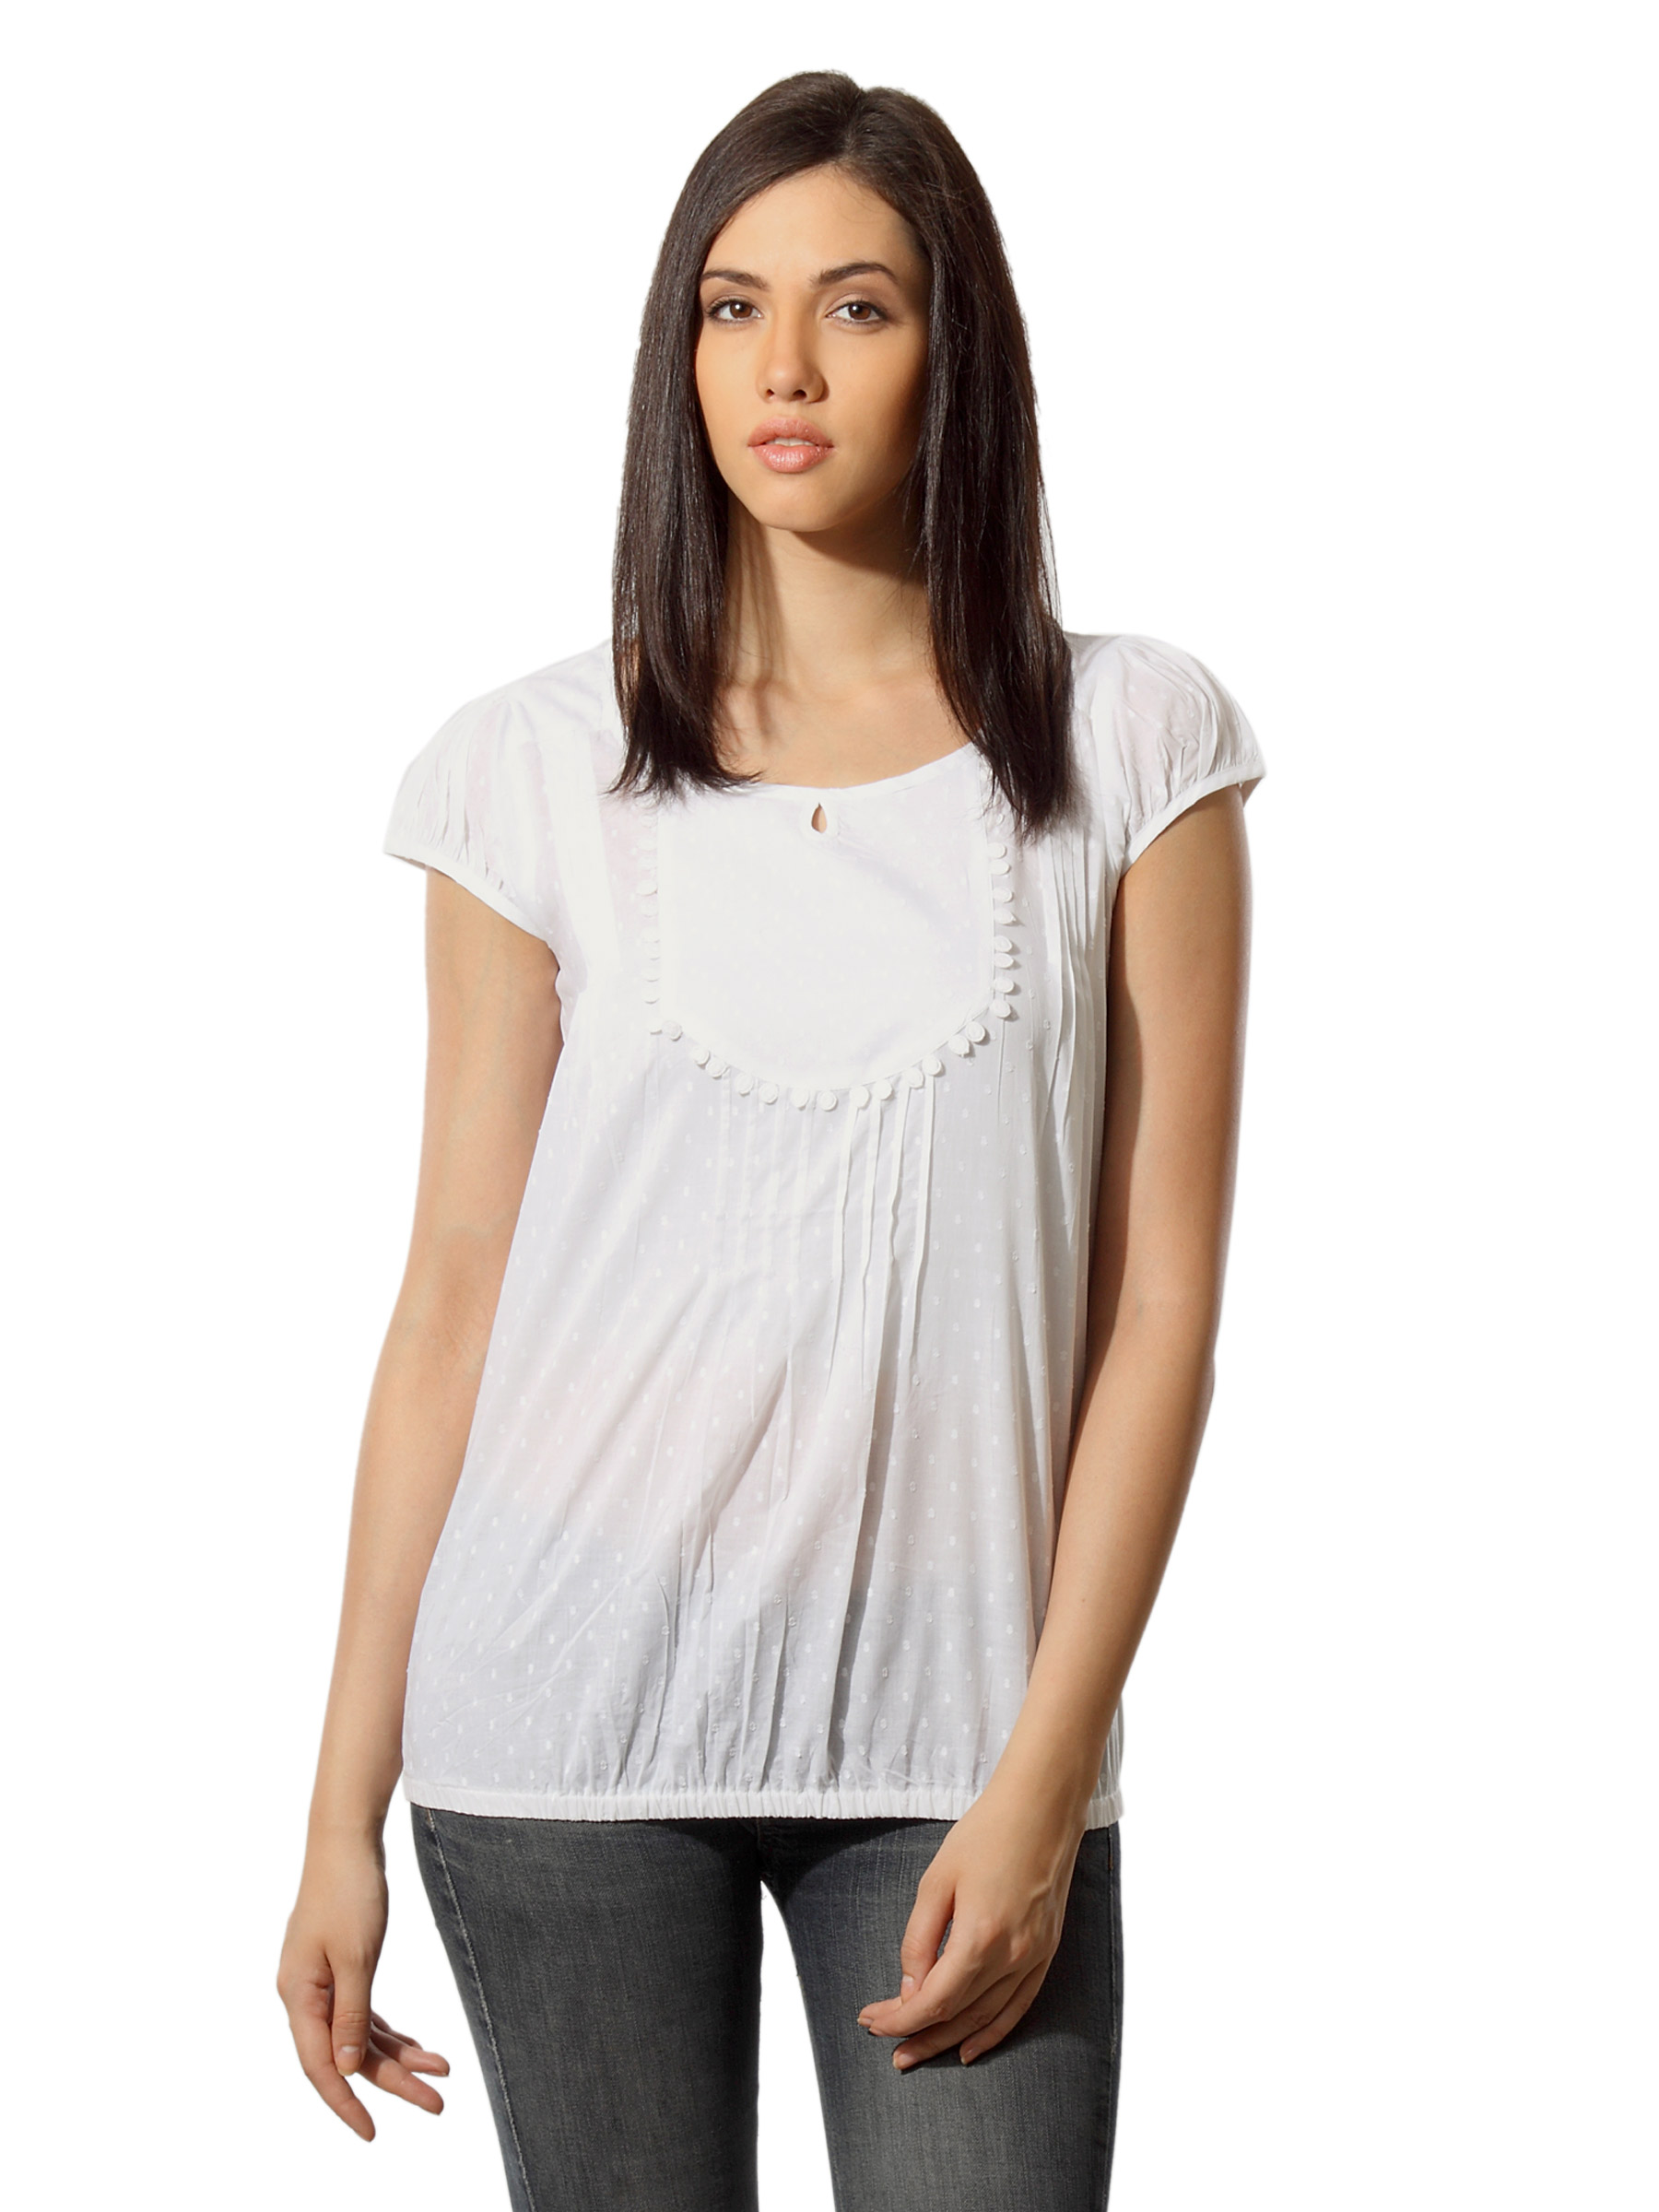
Mineral Women White Top
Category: Apparel / Topwear / Tops
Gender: Women
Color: White
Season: Summer 2012
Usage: Casual